Andy Frankenberger

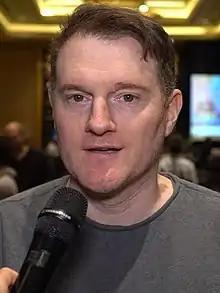
Andy Frankenberger in 2018

Andy Frankenberger is a professional poker player and former equity derivatives trader from New York City. In his first year as a professional poker player, Frankenberger was named World Poker Tour (WPT) Season IX Player of the Year. Card Player Magazine described this as one of poker's best rookie years in a September 2011 cover story. Frankenberger followed this up by winning back to back bracelets at the World Series of Poker in 2011 and 2012. He has been prominently featured in financial media including "The Wall Street Journal", Fox Business Network, and Bloomberg Television.